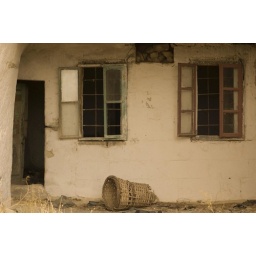
Abandoned house in the rock